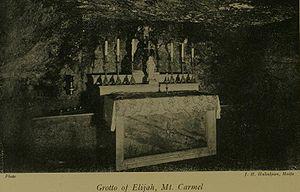
Le mont Carmel, en hébreu הַר הַכַּרְמֶל, Har HaKarmel, littéralement en français « le vignoble de Dieu », est une montagne côtière d'Israël surplombant la mer Méditerranée. La ville de Haïfa se trouve en partie sur le flanc du mont Carmel, ainsi que quelques petites villes, comme Nesher ou Tirat Carmel.
Élie est un prophète majeur dans les religions abrahamiques.